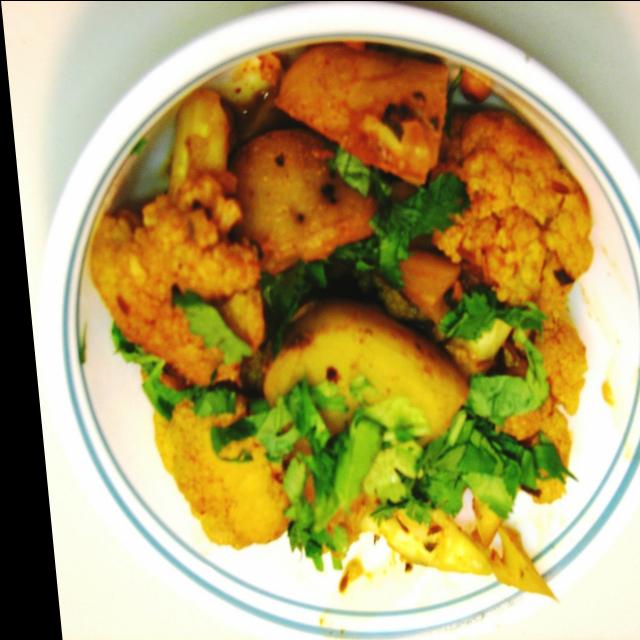
Dish: aloo_gobi